Hermann Gassner

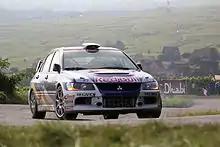
Gassner on 2010 Rallye de France.

Hermann Gassner Jr (born 29 November 1988 in Bad Reichenhall) is a German rally driver, currently competing in the Super 2000 World Rally Championship (SWRC). His father Hermann Gassner Sr is also a rally driver.